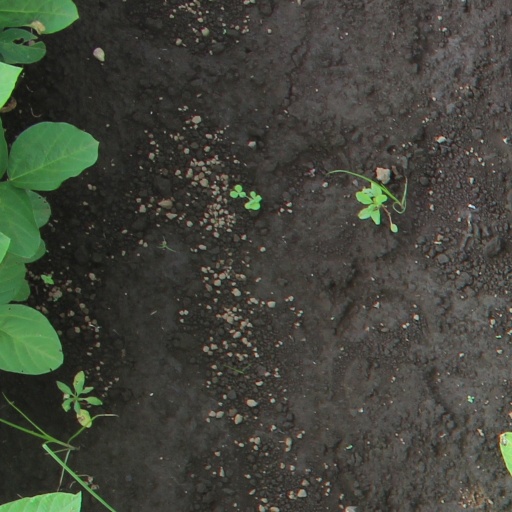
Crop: soybean